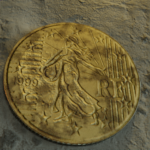
Coin value: 50cents
Country: fr
Edition: standard